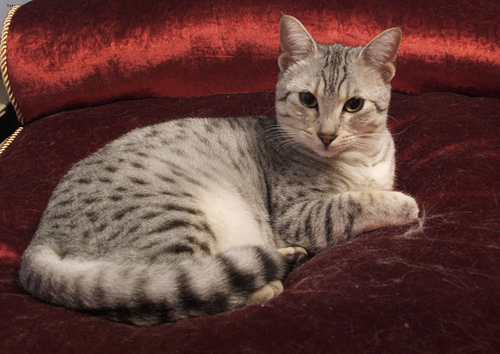
Animal: cat
Breed: Egyptian Mau